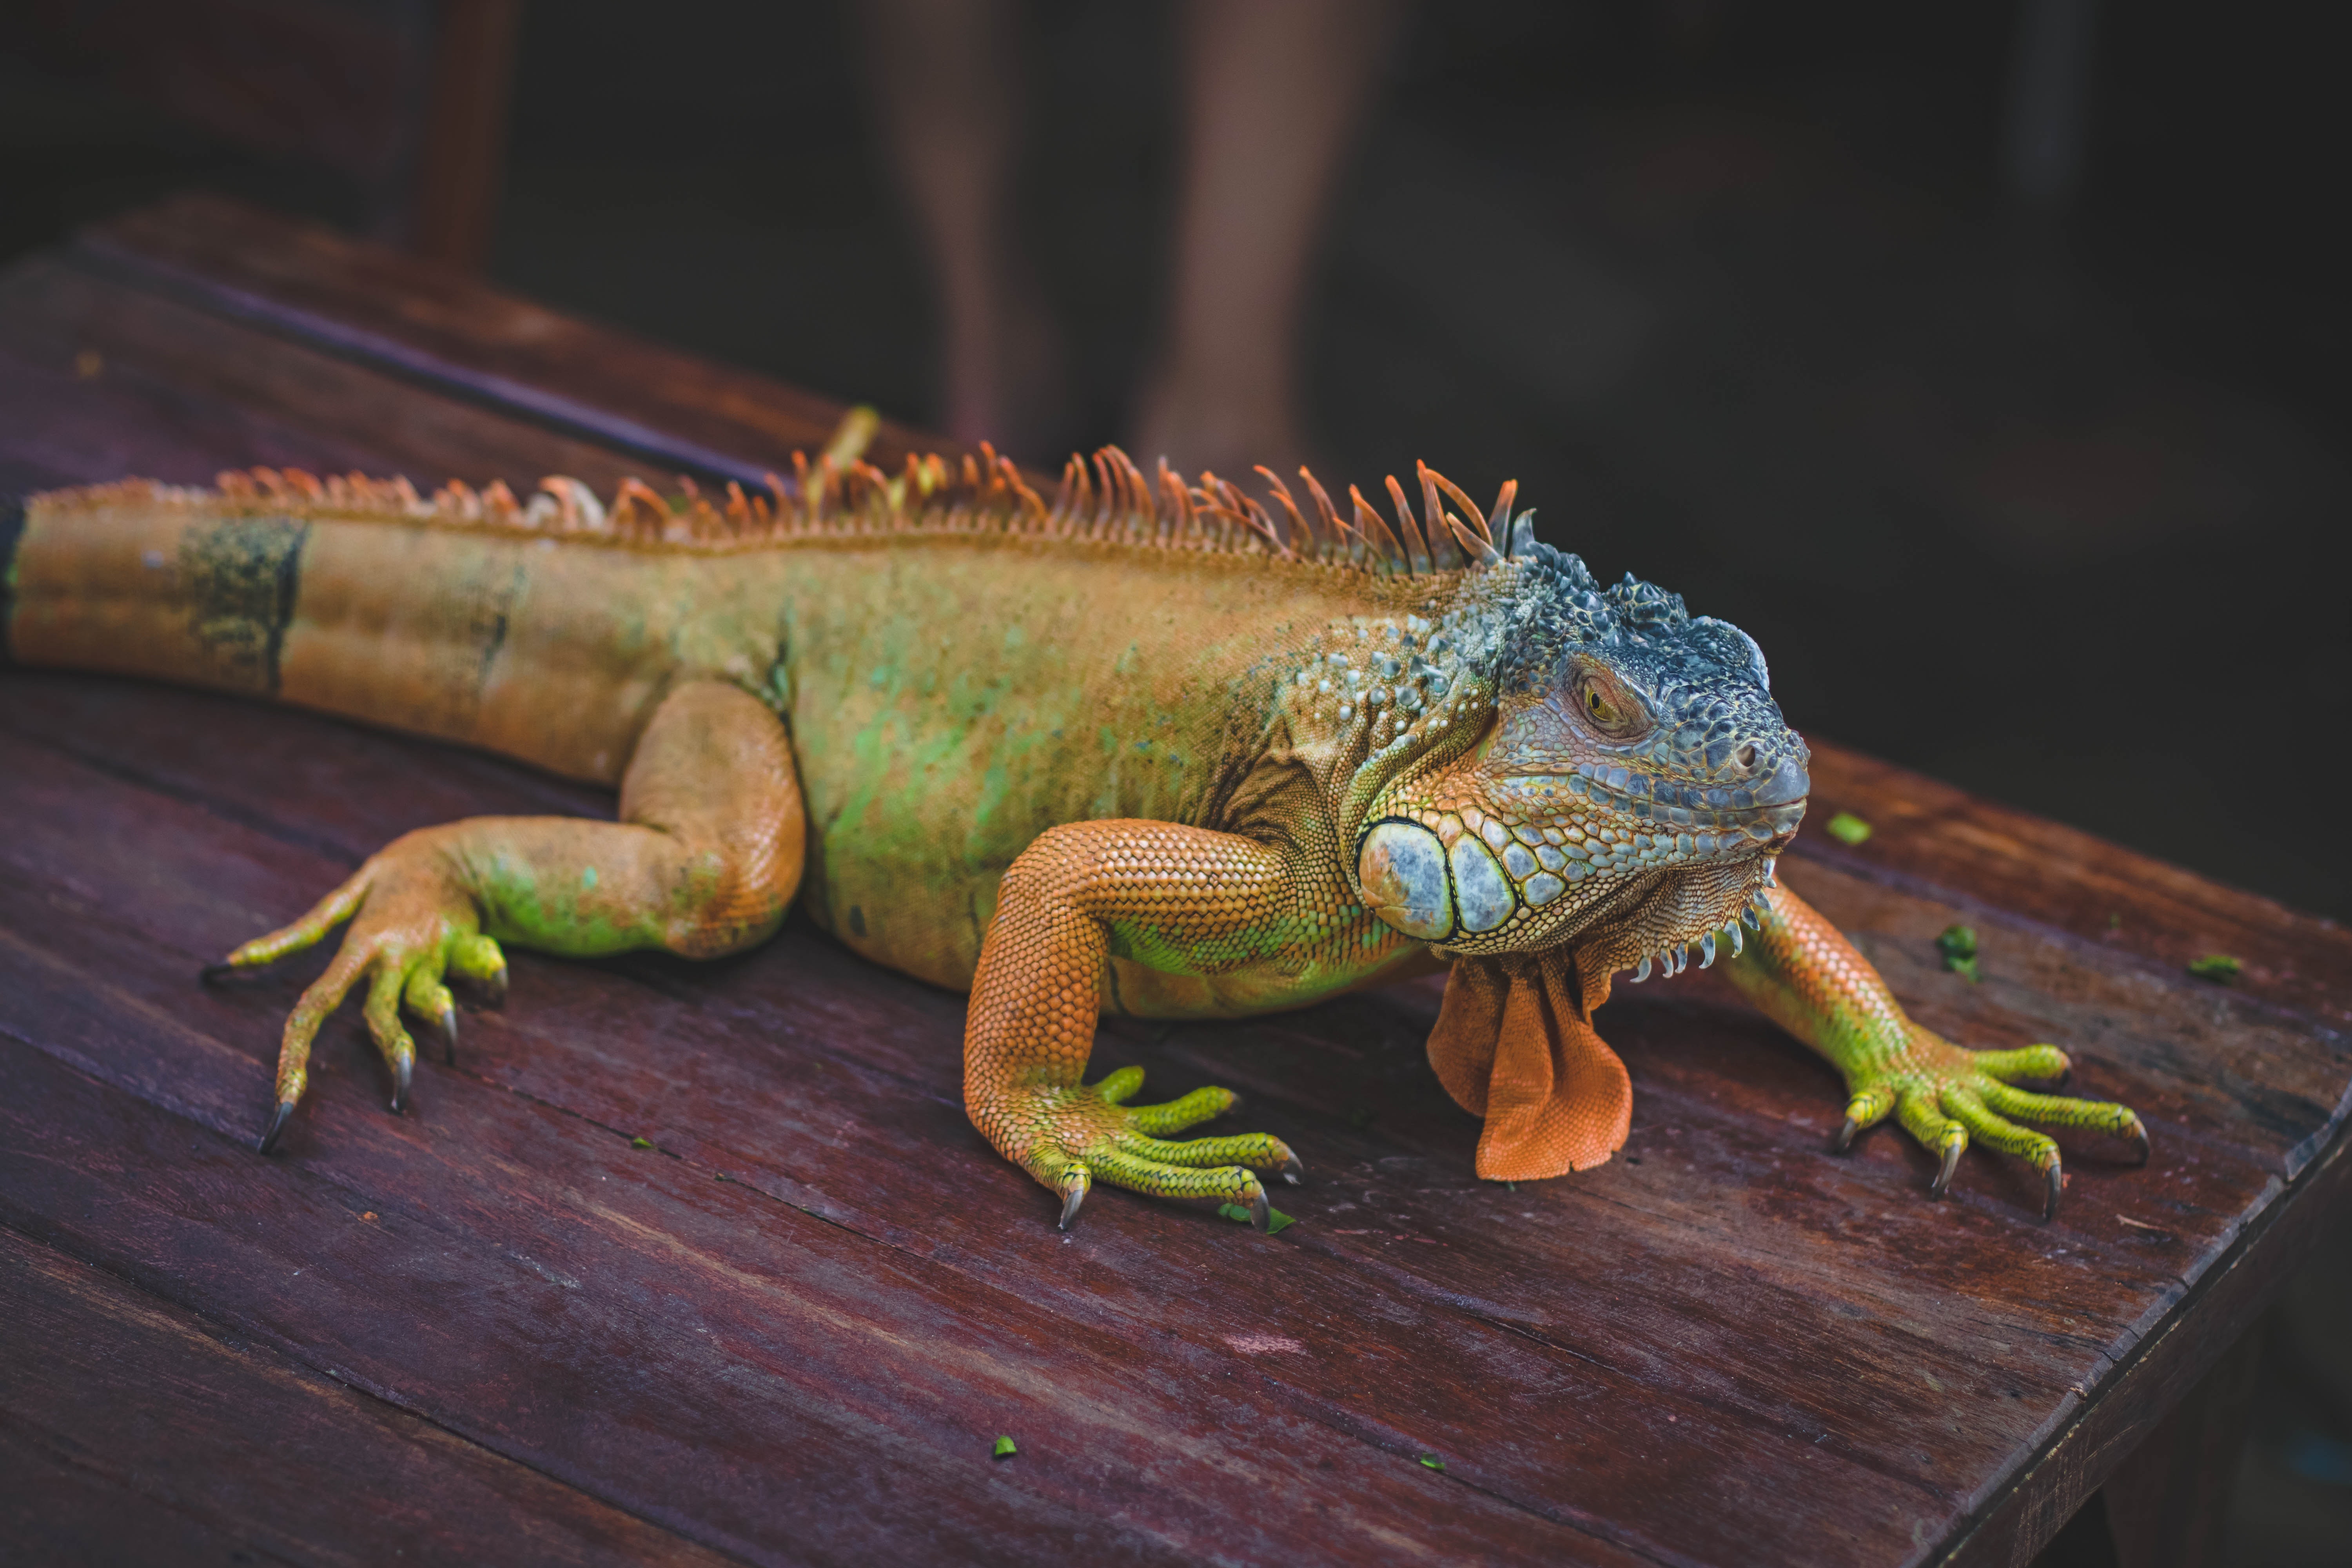
reptile, lizard, iguania, iguana, green iguana, scaled reptile, iguanidae, dragon lizard, adaptation, claw, tail, wildlife